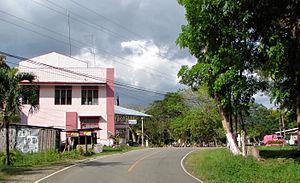
Cortes est une municipalité des Philippines située au sud-ouest de la province de Bohol, au nord de la capitale provinciale Tagbilaran